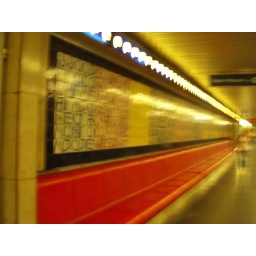
sitting by a speeding train